Answer in natural language. Considering the relative positions, is colorful landscape painting above or below gray single seat fabric armchair? Choose between the following options: below or above
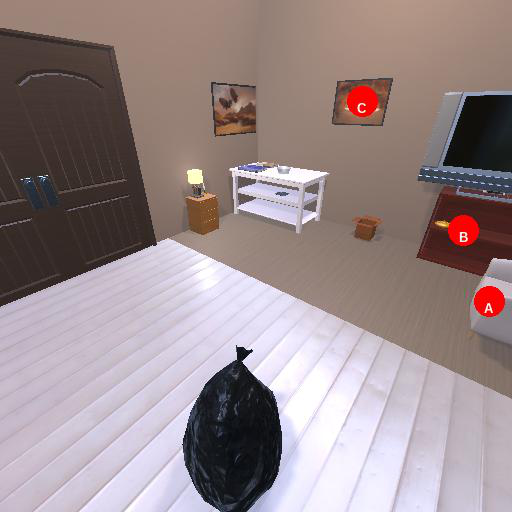
<answer>above</answer>